Navajo Generating Station

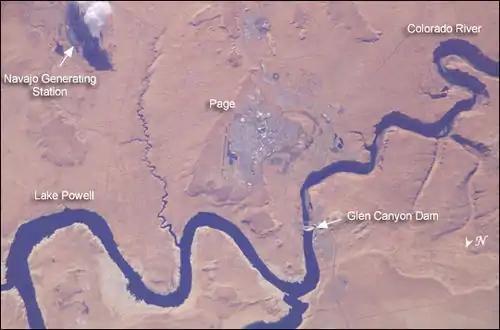
Satellite photo showing Page, Lake Powell, Glen Canyon Dam, Navajo Generating Station and Colorado River (North towards bottom, see arrow at lower right)

Sulfur dioxide (SO) emissions were controlled by forced oxidation wet scrubbers. The scrubbers consisted of two countercurrent–flow absorber vessels on each unit, using limestone slurry sprays to remove more than 92% of SO from the flue gas. The three scrubbers in total consumed about 24 MW of power, and used 130,000 tons of limestone and of water per year, producing 200,000 tons of gypsum per year.